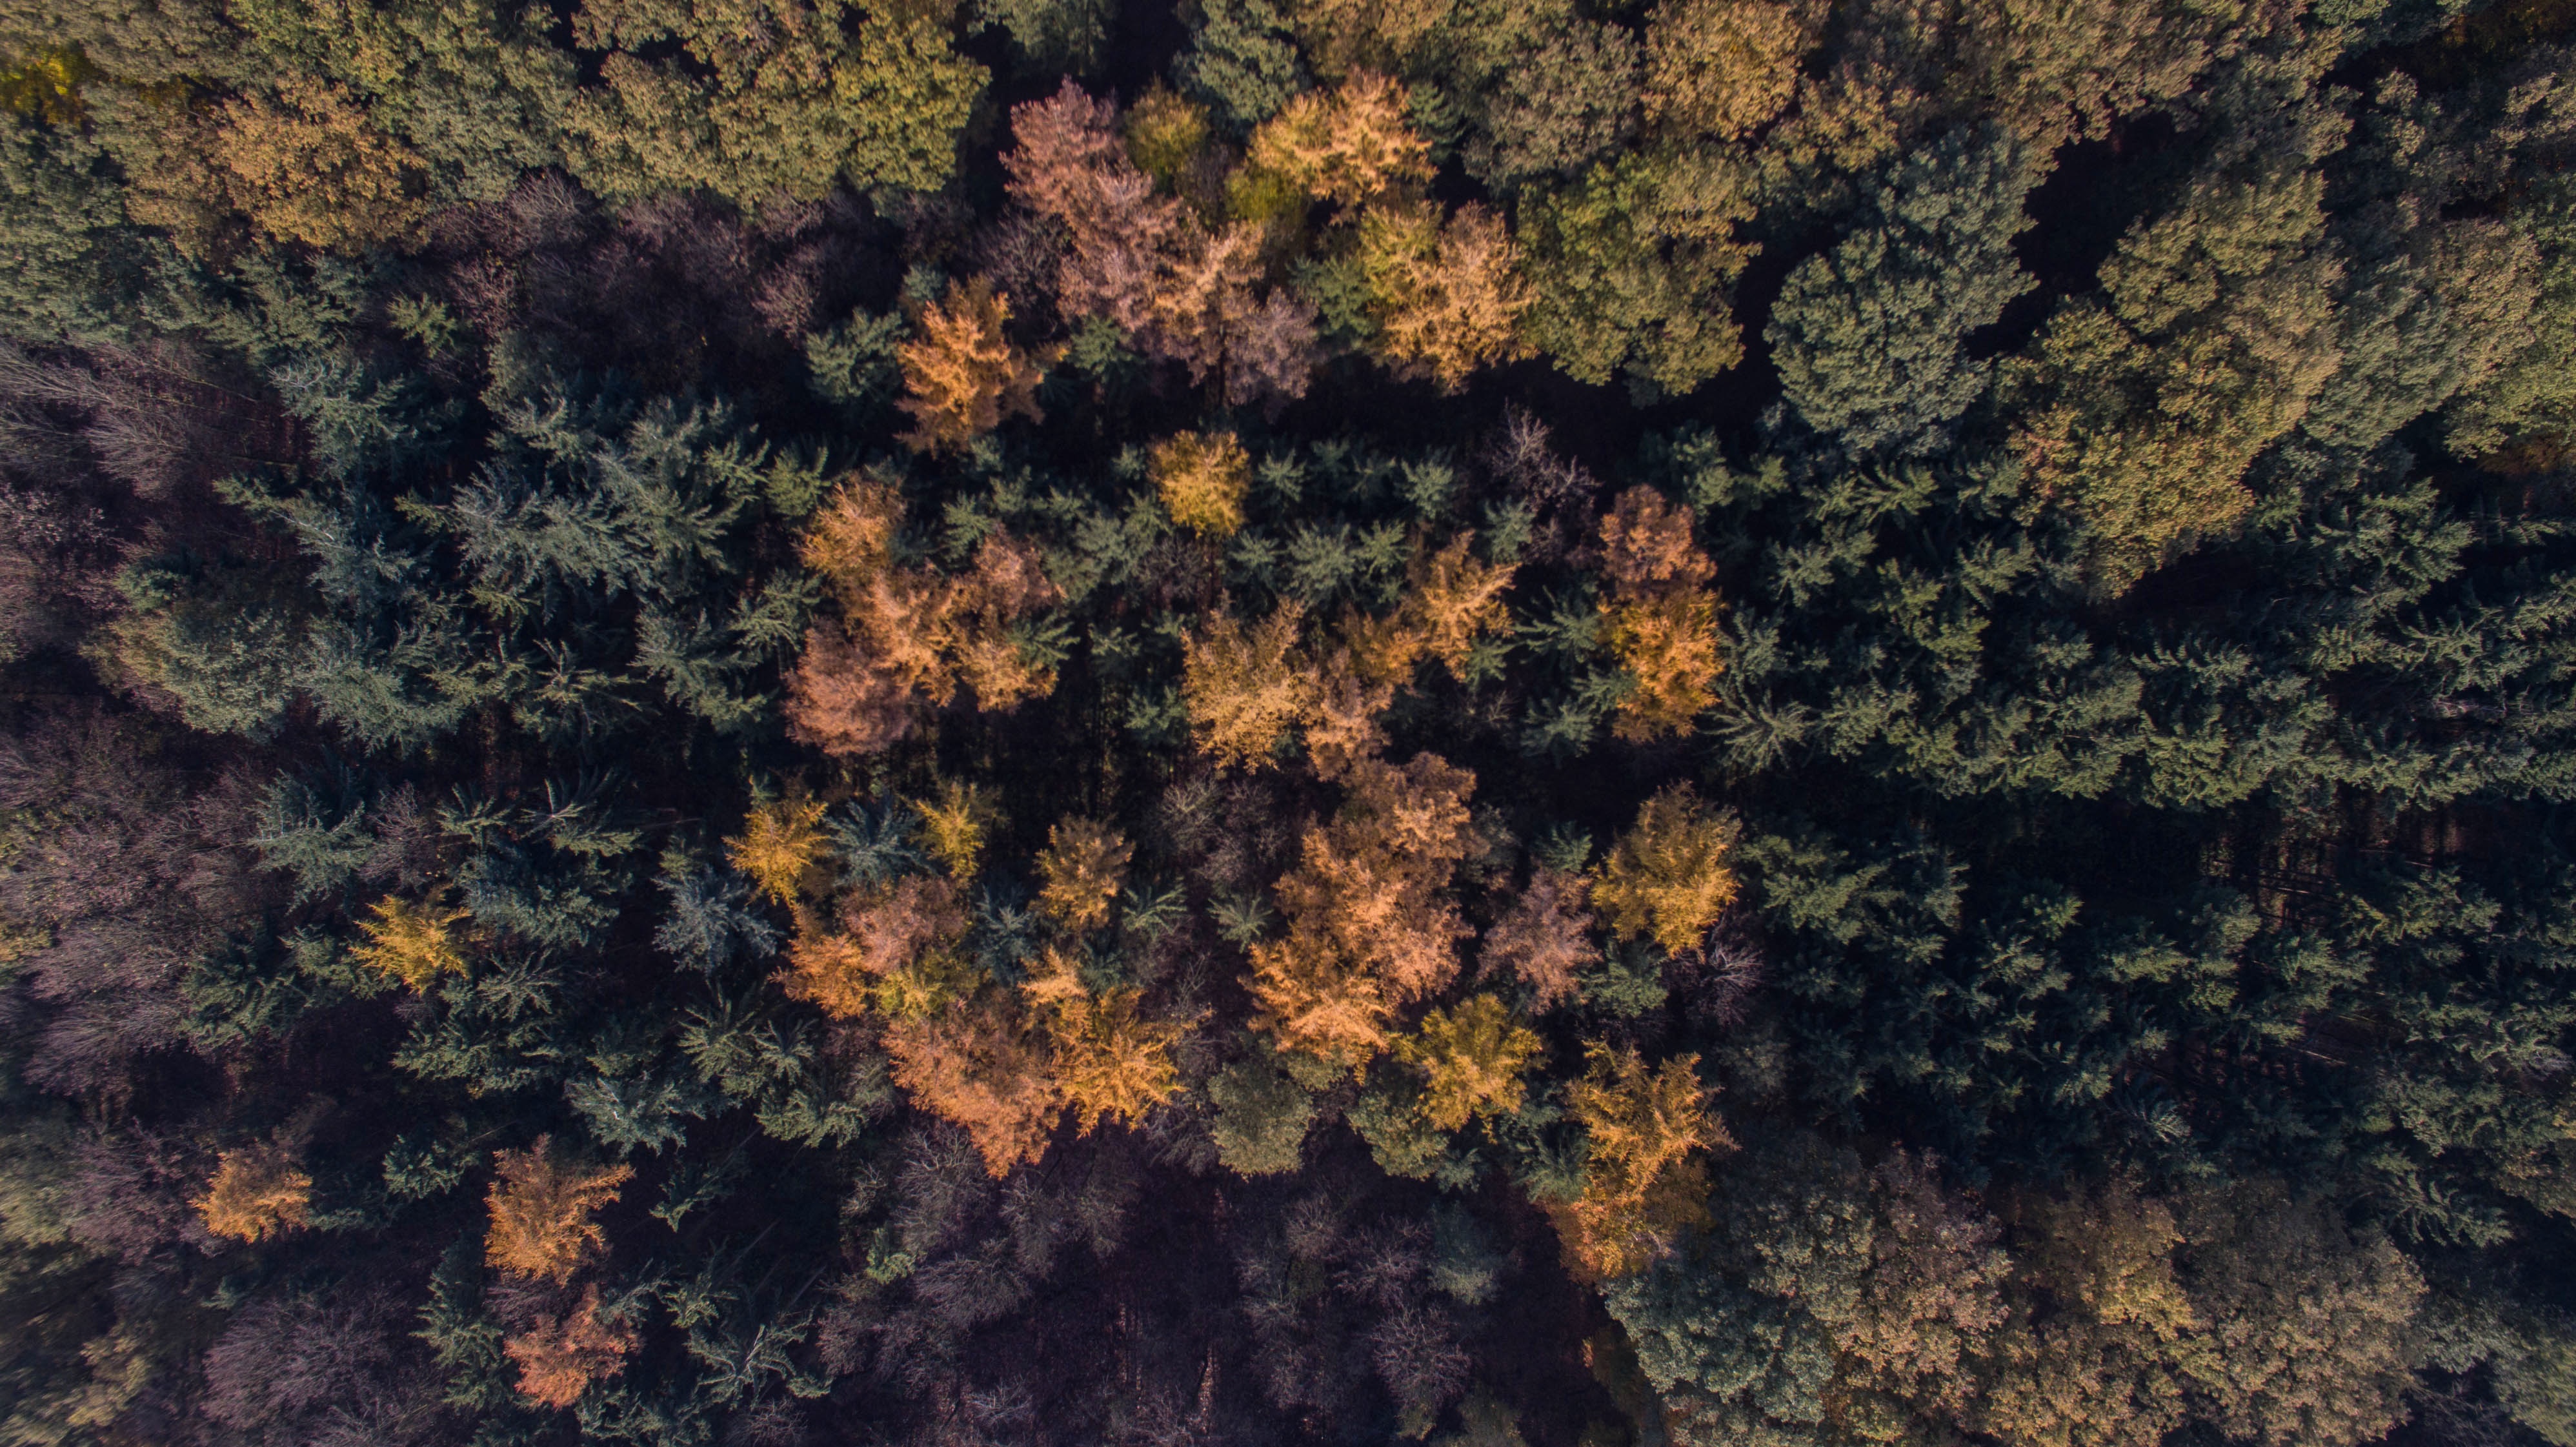
tree, rock, texture, leaf, flower, autumn, soil, material, coral, geology